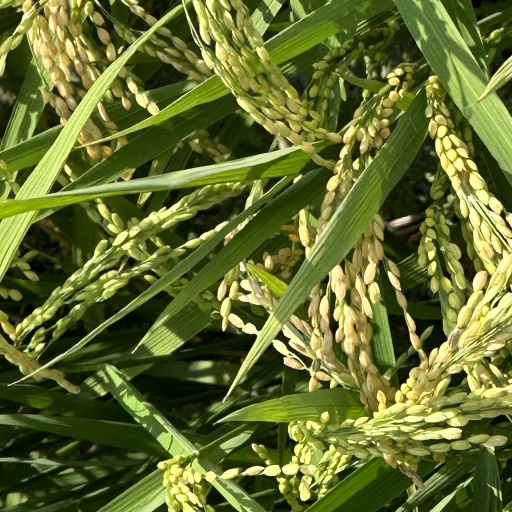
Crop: rice